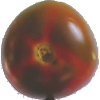
Label: Tomato Maroon 1